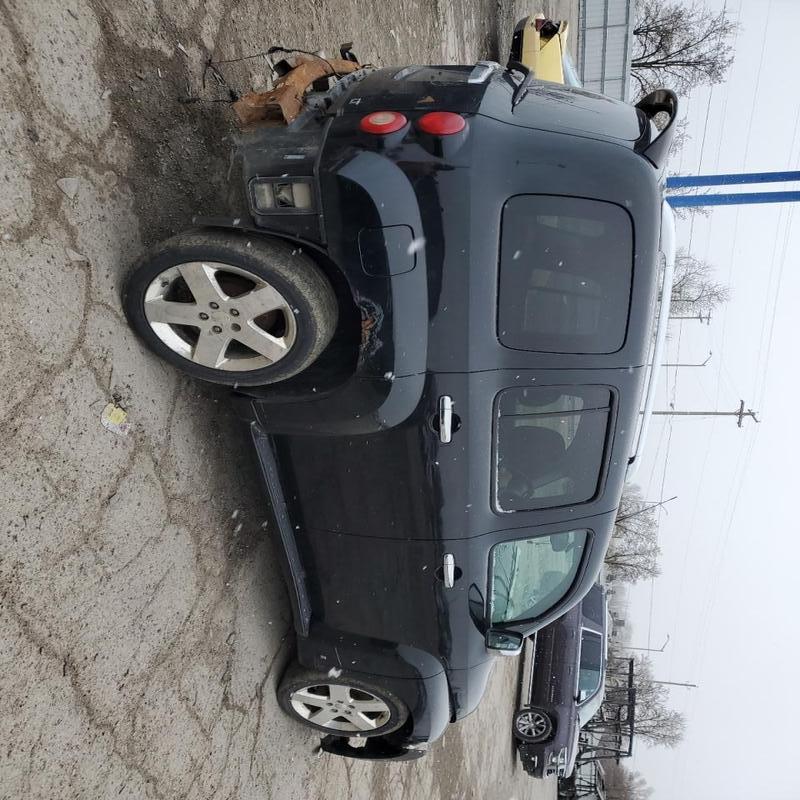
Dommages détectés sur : pare-choc avant, capot, aile avant droite, aile arrière droite, pare-choc arrière, plaque d'immatriculation arrière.
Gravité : majeur